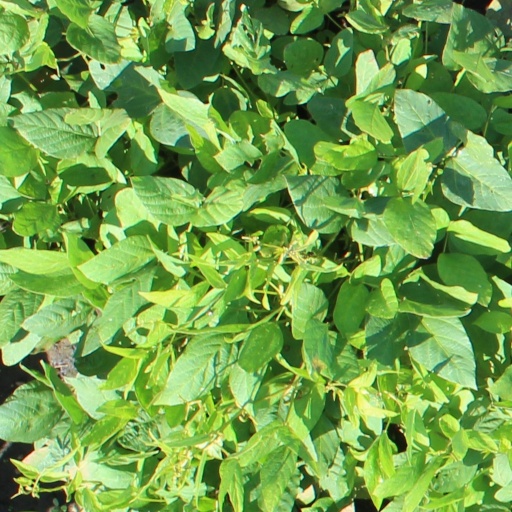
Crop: soybean